548th Combat Training Squadron

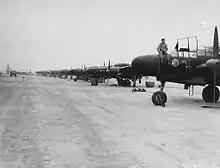
548th NFS Black Widows on the line at Central Field, Iwo Jima

A large percentage of the squadron's missions consisted of long-distance patrols over water, many of which involved interceptions of Japanese Mitsubishi G4M "Betty" bombers. Its presence, although rarely shooting down any enemy aircraft, did cause the bombers to jettison their loads and beat a hasty retreat from the area. The squadron moved to Ie Shima on 12 June just 3 miles off the coast of Okinawa to provide night interceptor patrols over Okinawa. It finished out the war doing night penetration raids and weather observations to support the B-29s bombing the Japanese home islands. It was during this time that the squadron scored its first two "kills" of enemy aircraft on 21 June. Two more "kills" were scored on 14–15 August, the last two aerial victories by American pilots in the Pacific War.